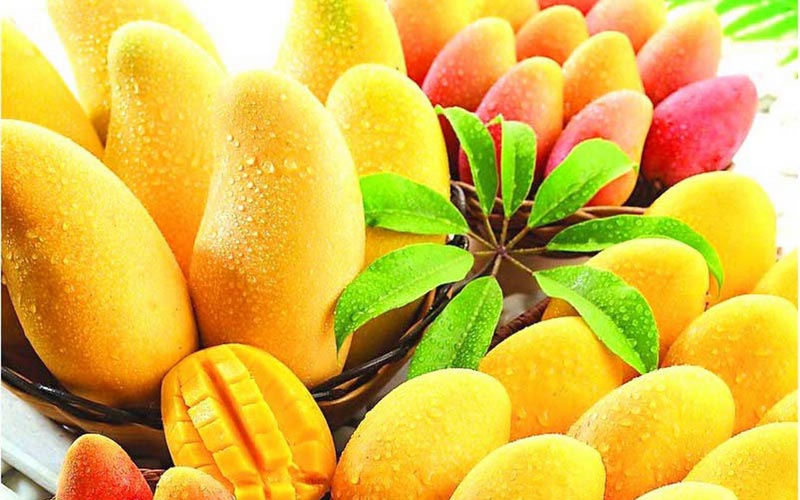
Label: Mango